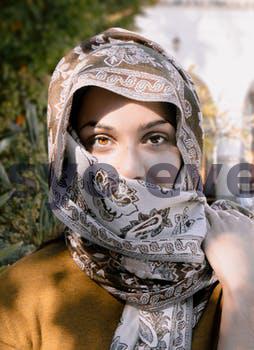
Label: Watermark